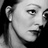
Emotion: neutral